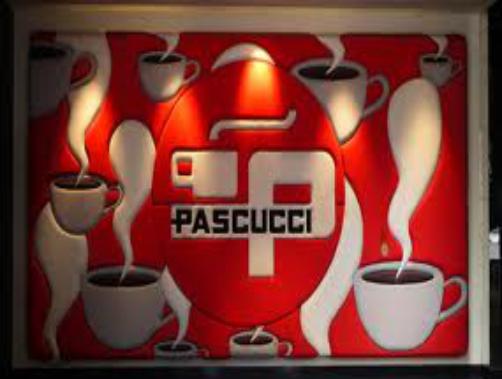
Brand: Caffe Pascucci
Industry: Food